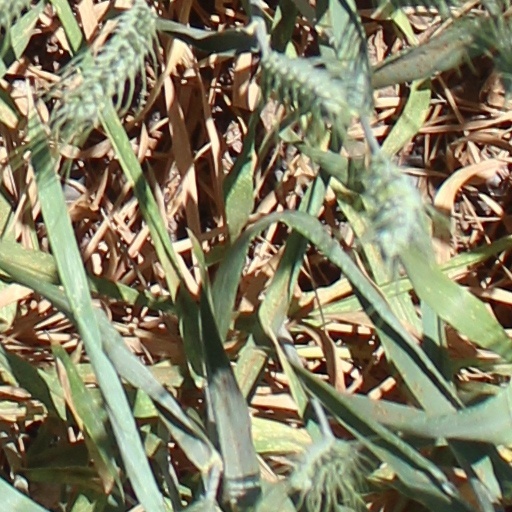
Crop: wheat